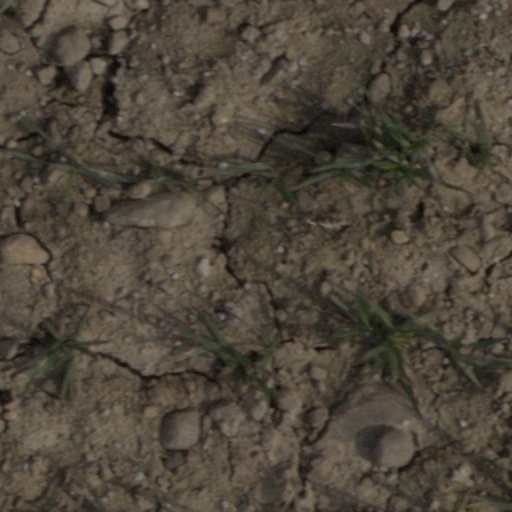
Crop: wheat